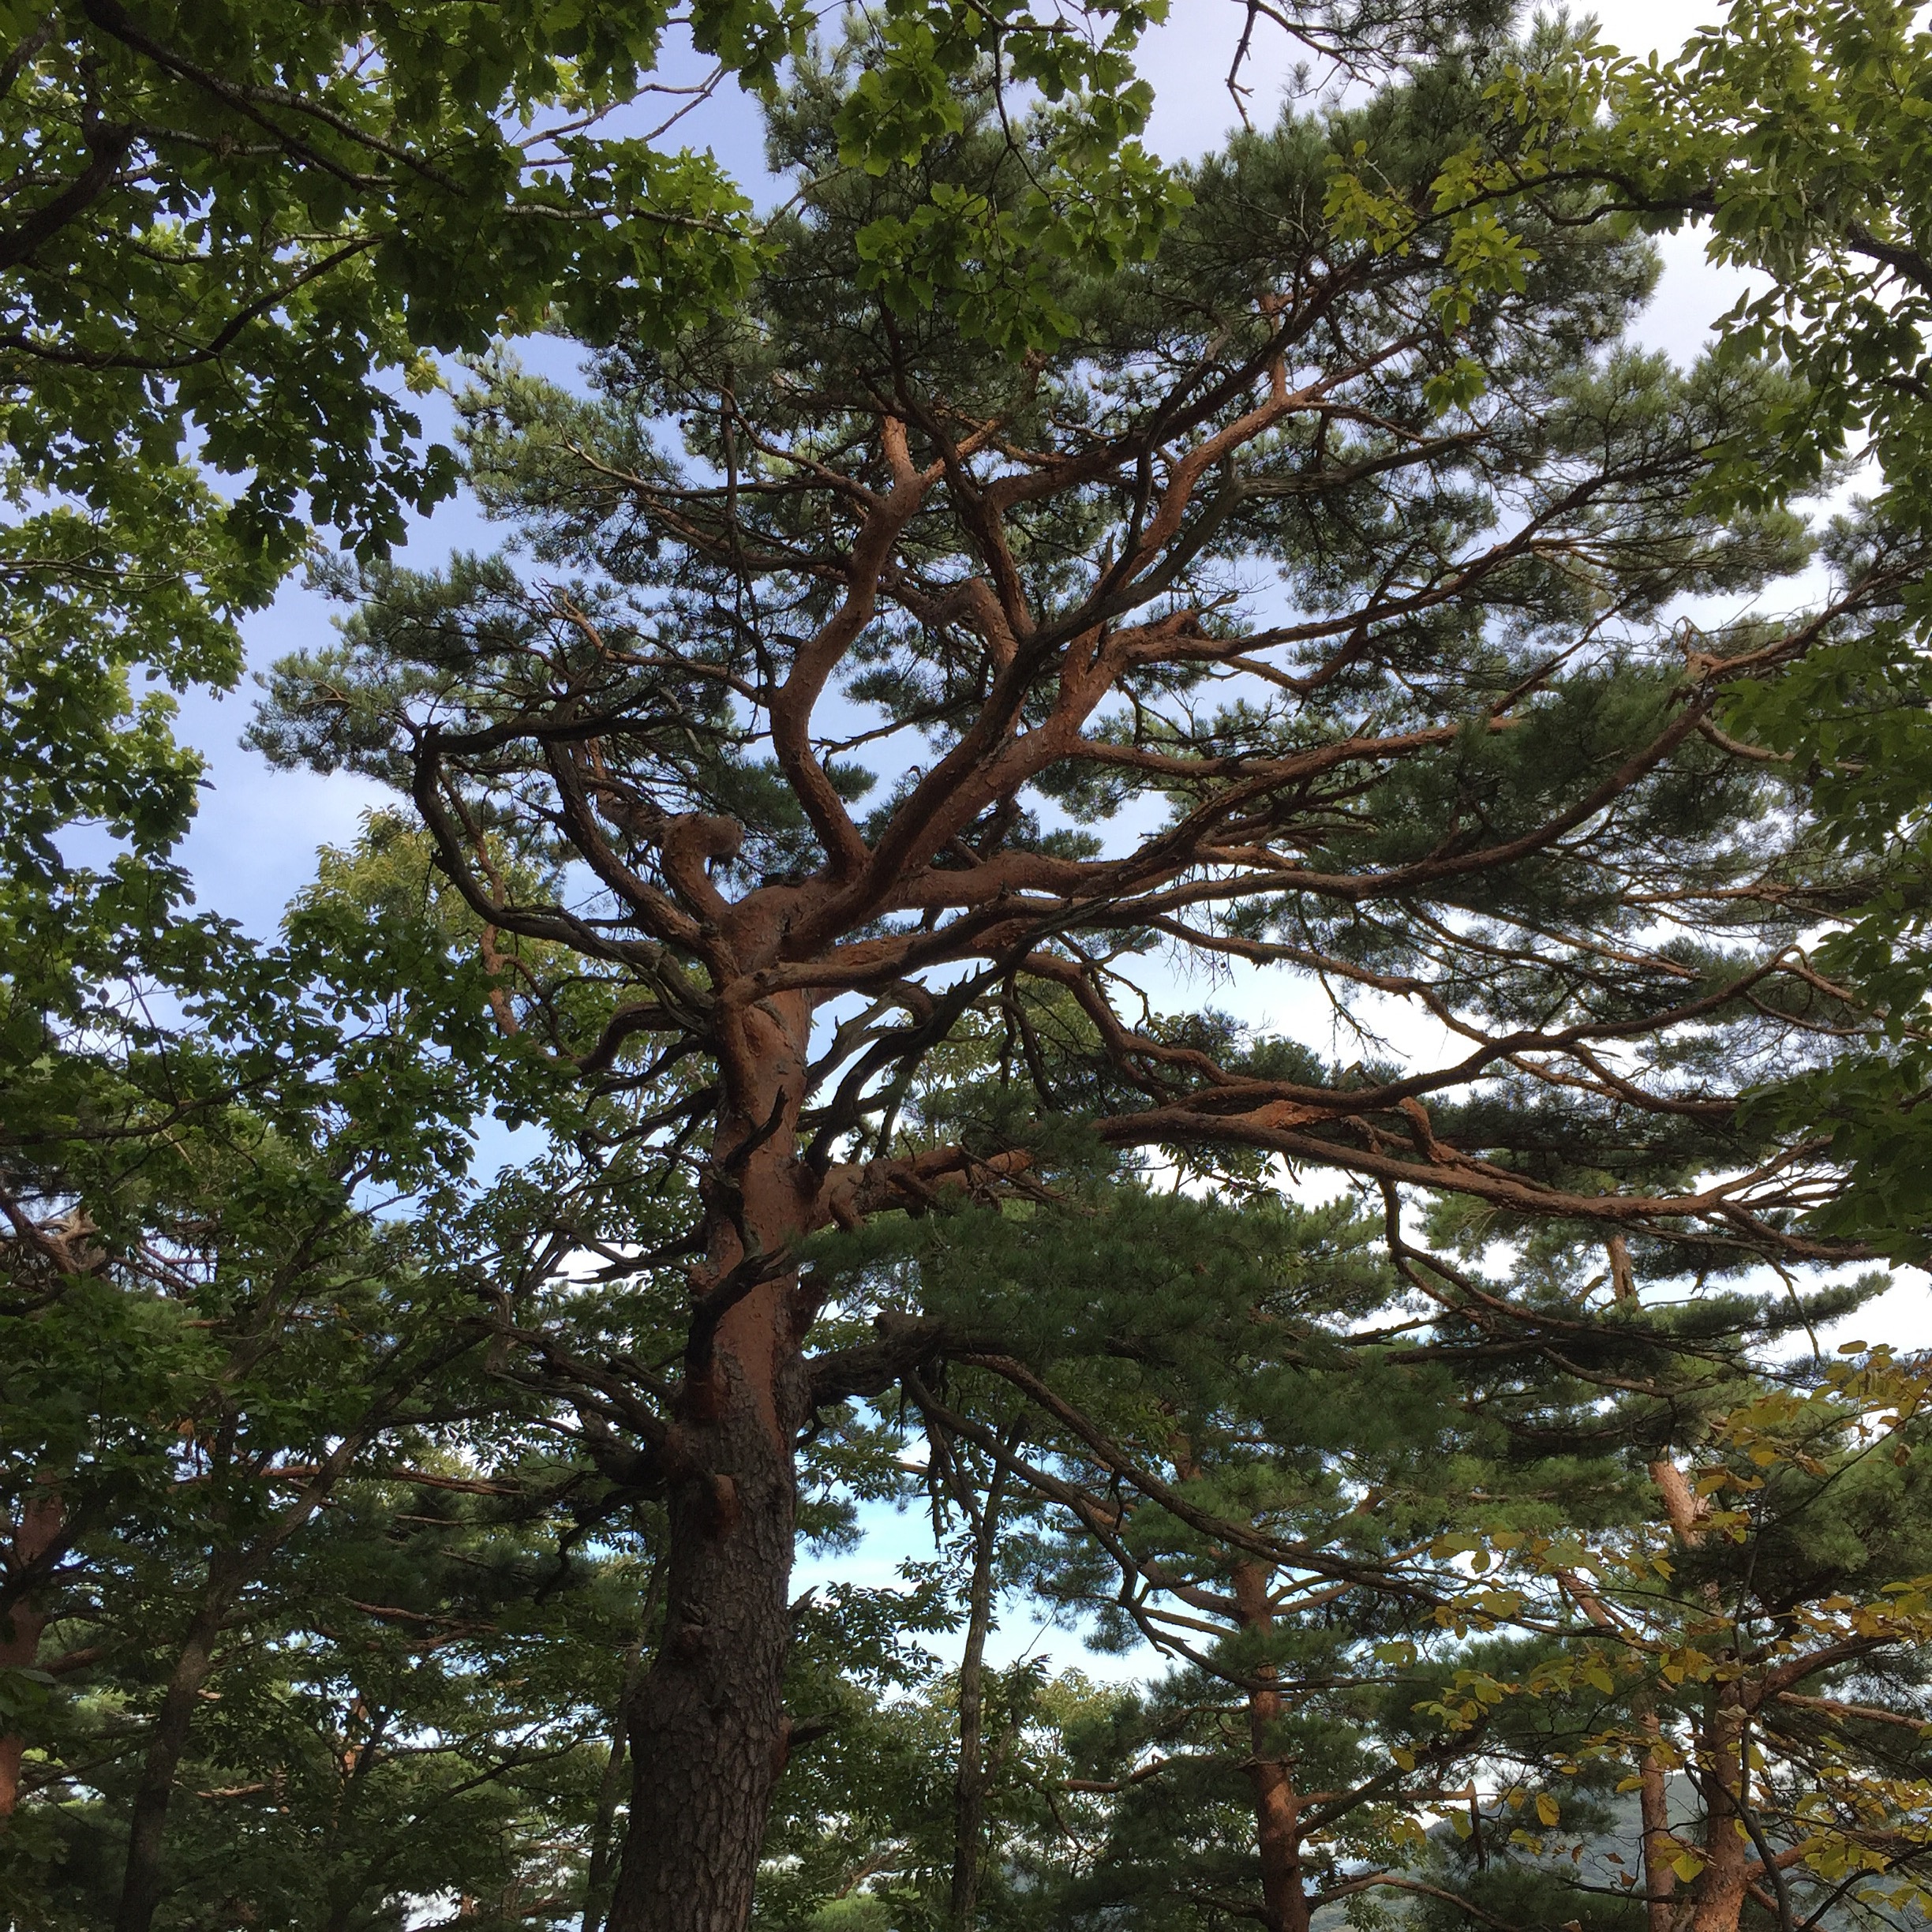
tree, nature, forest, branch, plant, wood, leaf, pine, evergreen, botany, fir, conifer, spruce, deciduous, grove, woodland, in the forest, larch, ecosystem, flowering plant, biome, pine family, geumgangsong, woody plant, temperate broadleaf and mixed forest, temperate coniferous forest, land plant